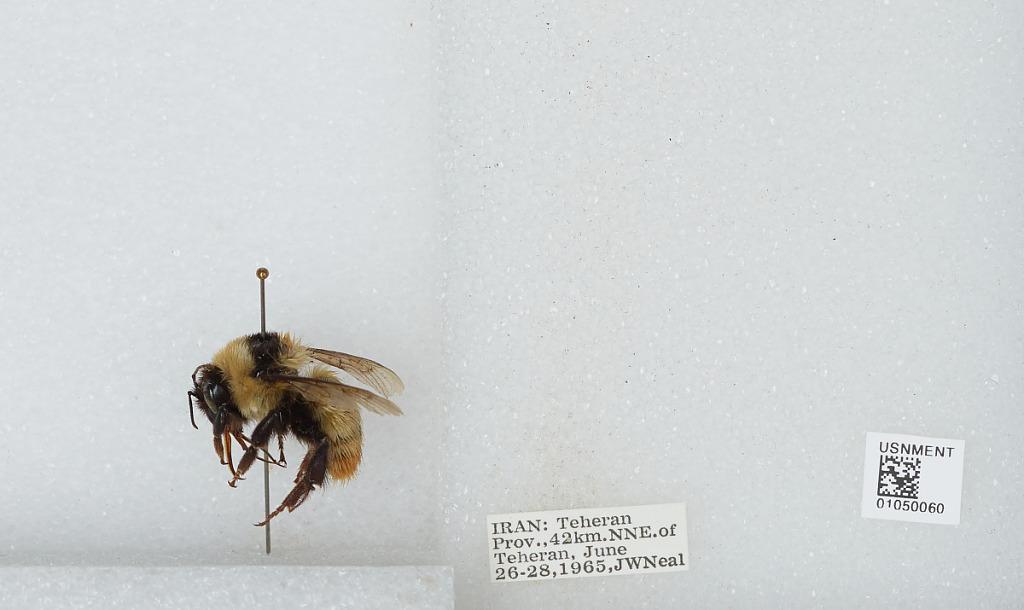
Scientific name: Bombus sp.
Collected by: J. Neal
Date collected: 1965-6-26
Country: Iran
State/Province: Mazandaran
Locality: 42 kilometers North Northeast of Tehran
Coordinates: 36.0762, 51.7922